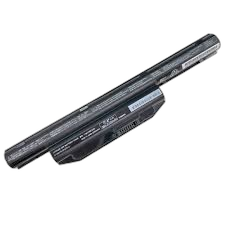
Waste category: battery